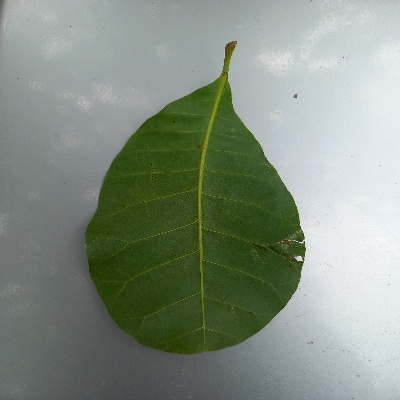
Crop: Cashew
Condition: healthy